Aage Badho

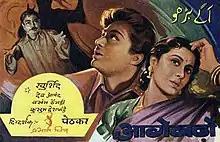
Poster

Aage Badho is a 1947 Hindi language movie directed by Yeshwant Pithkar, starring Dev Anand, Khurshid, Vasant Thengdi, Kusum Deshpande, and Madhukar Apte.